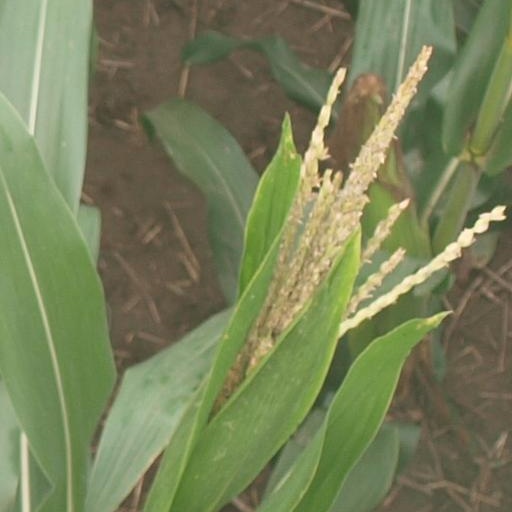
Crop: maize; corn